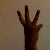
The image shows a hand gesture representing the number 6 in Indian Sign Language.